Eilenburg station

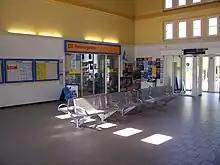
The waiting hall was closed in 2011. With the addition of the S-Bahn service in December 2013, a transport centre ('S-Punkt') has opened in the east wing of the entrance building.

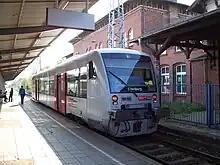
A "Mitteldeutsche Regiobahn" EMU on platform 1

Eilenburg station was in the territory of the "Reichsbahndirektion" (railway division) of Halle (Saale), which was dissolved in 1994. In the 1980s, the freight depot had reached its capacity. Approximately 1,000 cars were loaded each month and twice as many were unloaded. 30 freight trains daily were formed or broken up. In passenger services, express trains (Durchgangszug) running on the Kraków–Erfurt, Frankfurt (Oder)–Mönchengladbach and Cottbus–Eisenach routes and semi-fast trains on the Cottbus–Leipzig route stopped in Eilenburg. In 1995, an InterRegio service running from Lübeck via Schwerin, Magdeburg and Leipzig to Cottbus replaced the express trains. The long-distance service had been abandoned by 2000 and replaced by two Regional-Express services.